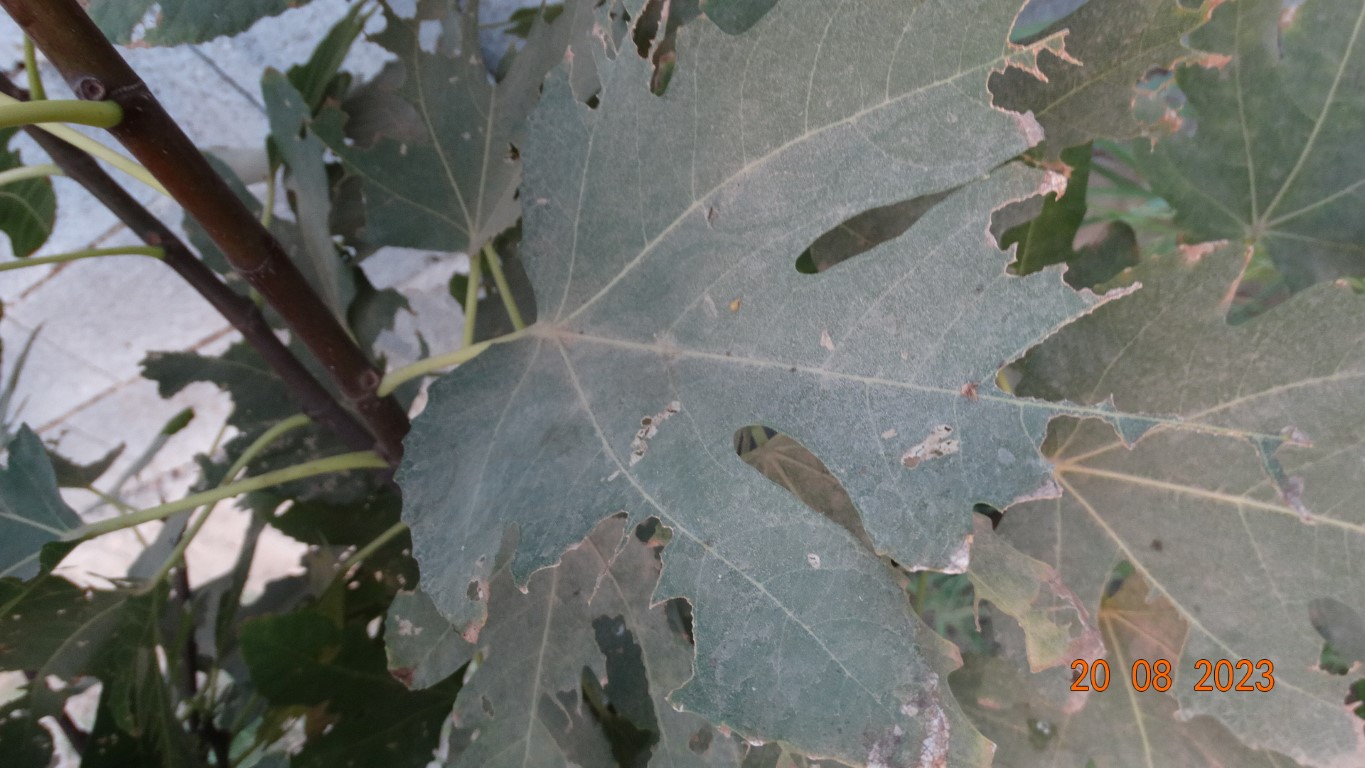
Label: infected